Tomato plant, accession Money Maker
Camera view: horizontal (90 deg, fisheye); turntable rotation: 240 degrees
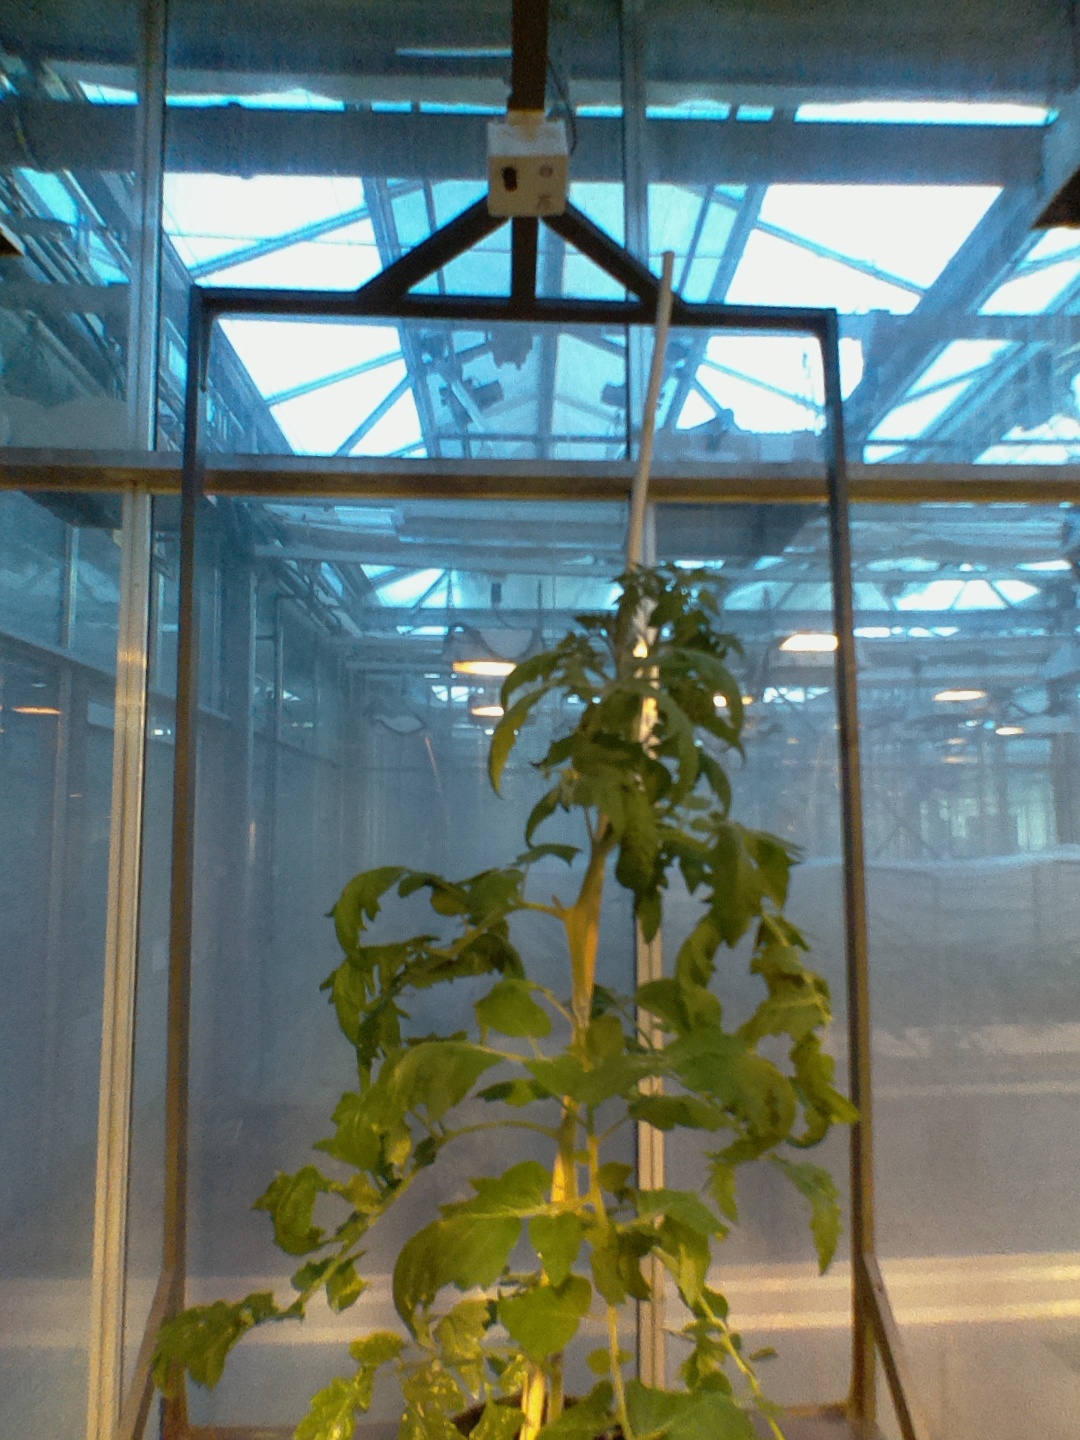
BBCH growth stage 62: 20%-30% of flowers open